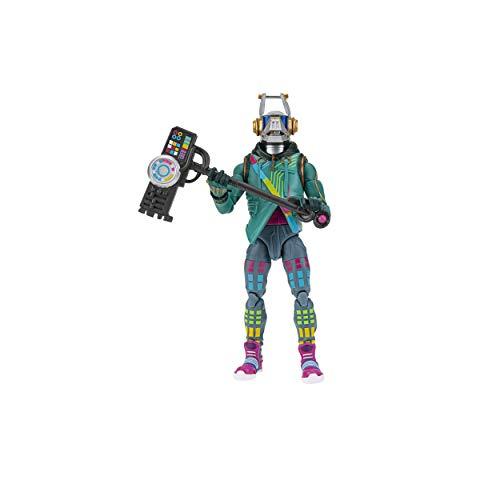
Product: Fortnite 6" Legendary Series Figure, DJ Yonder
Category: Toys & Games | Toy Figures & Playsets | Action Figures
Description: The DJ Yonder 6-inch action figure features 36+ points of articulation and highly detailed decoration inspired by one of the most popular outfits from Epic Games' Fortnite.
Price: $14.99
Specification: ProductDimensions:2x3x6inches|ItemWeight:8.5ounces|ShippingWeight:8.5ounces(Viewshippingratesandpolicies)|ASIN:B07PMLGXVC|Itemmodelnumber:FNT0127|Manufacturerrecommendedage:8yearsandup